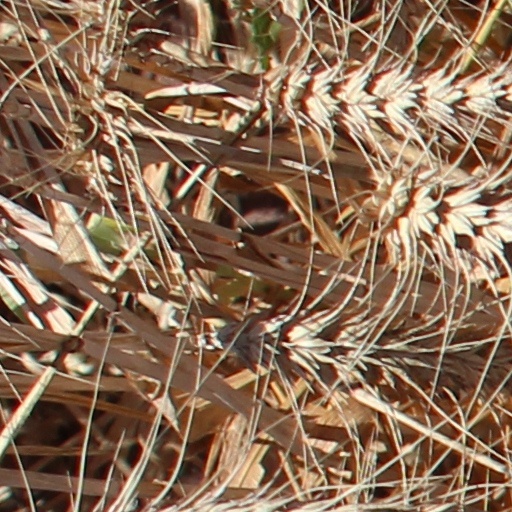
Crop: wheat